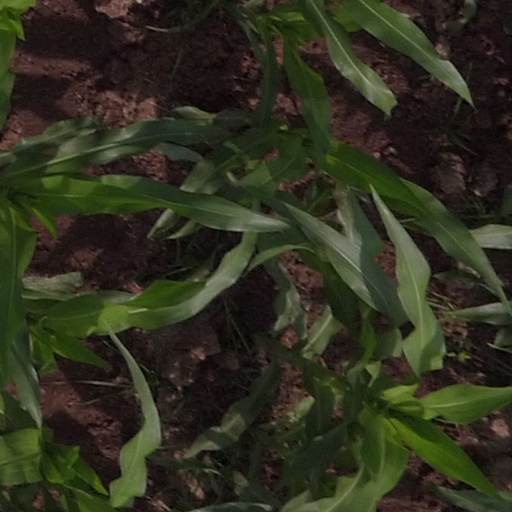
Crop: maize; corn